Three Girls About Town

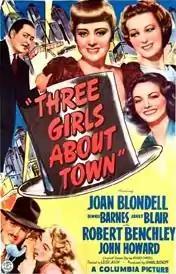
Theatrical poster

Three Girls About Town is a 1941 American comedy film directed by Leigh Jason and starring Joan Blondell, Binnie Barnes and Janet Blair (in her film debut). It was produced and distributed by Columbia Pictures. The story was written by Richard Carroll.